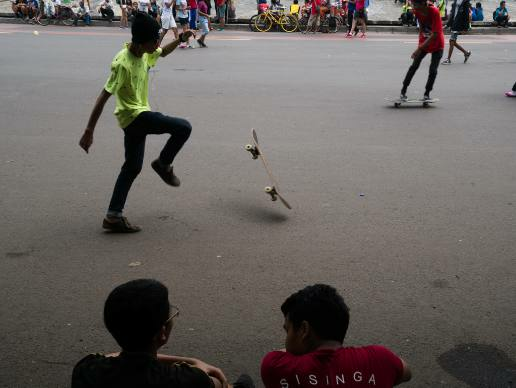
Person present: Yes